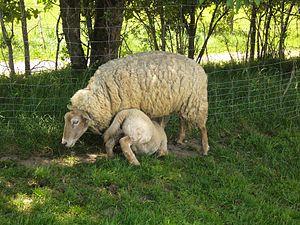
la tétée
Le mouton, Ovis aries, est un animal domestique, mammifère herbivore ruminant appartenant au genre Ovis de la sous-famille des Caprinés, dans la grande famille des Bovidés. Comme tous les ruminants, les moutons sont des ongulés marchant sur deux doigts. Dans le langage courant, les moutons désignent un ensemble où la femelle est la brebis et le mâle le bélier, tandis que le jeune mâle est un agneau et la jeune femelle une agnelle.